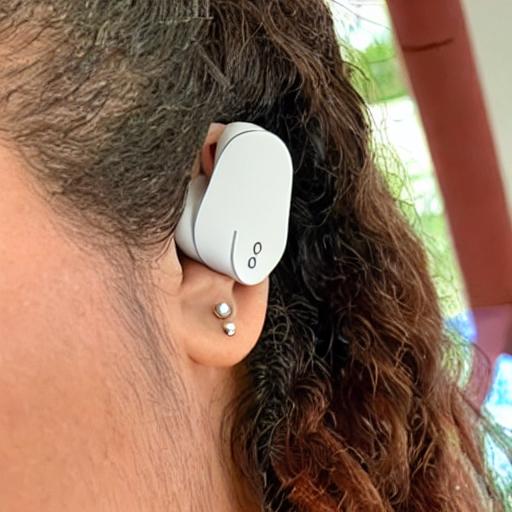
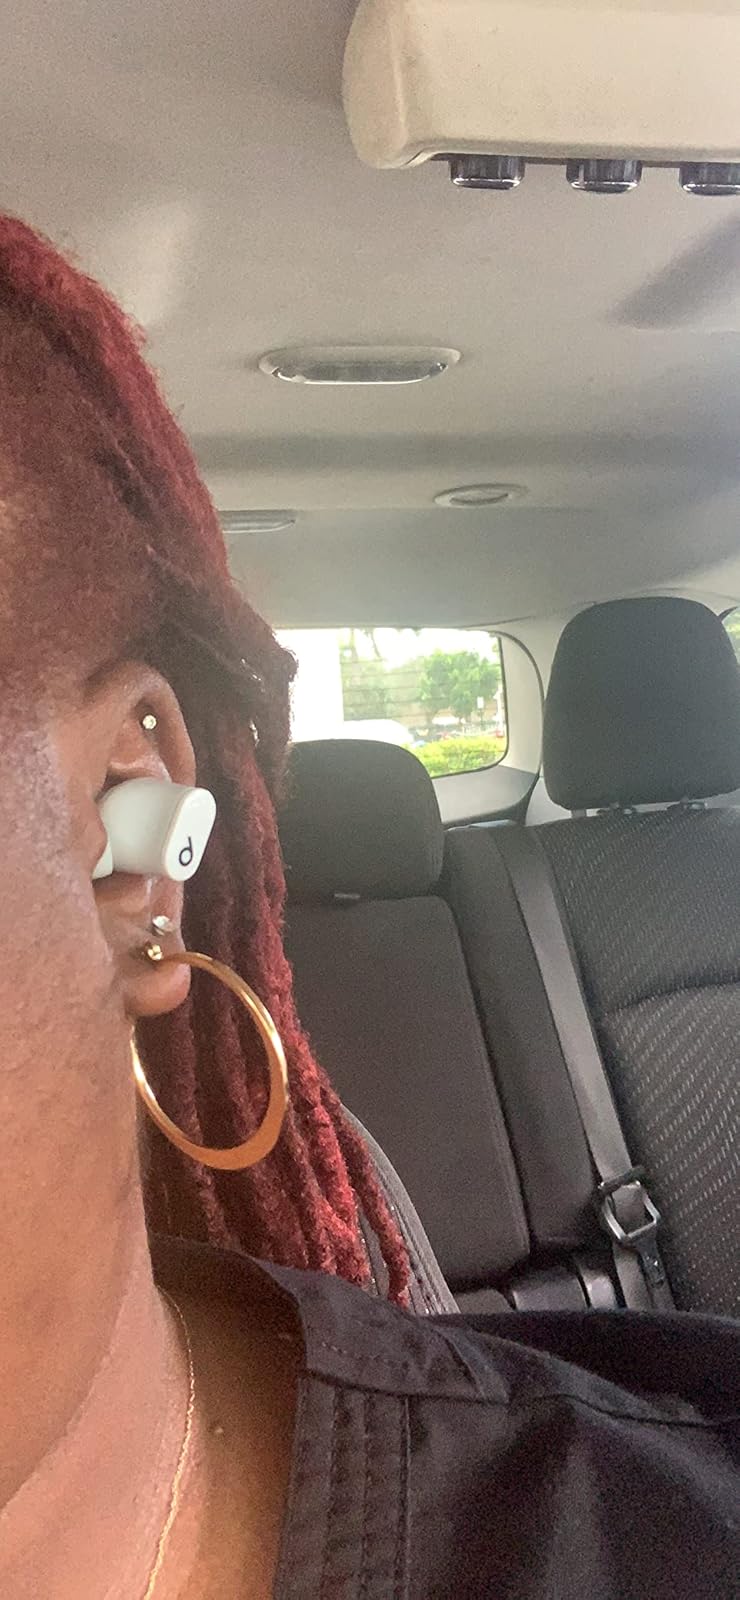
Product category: earbuds
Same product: no